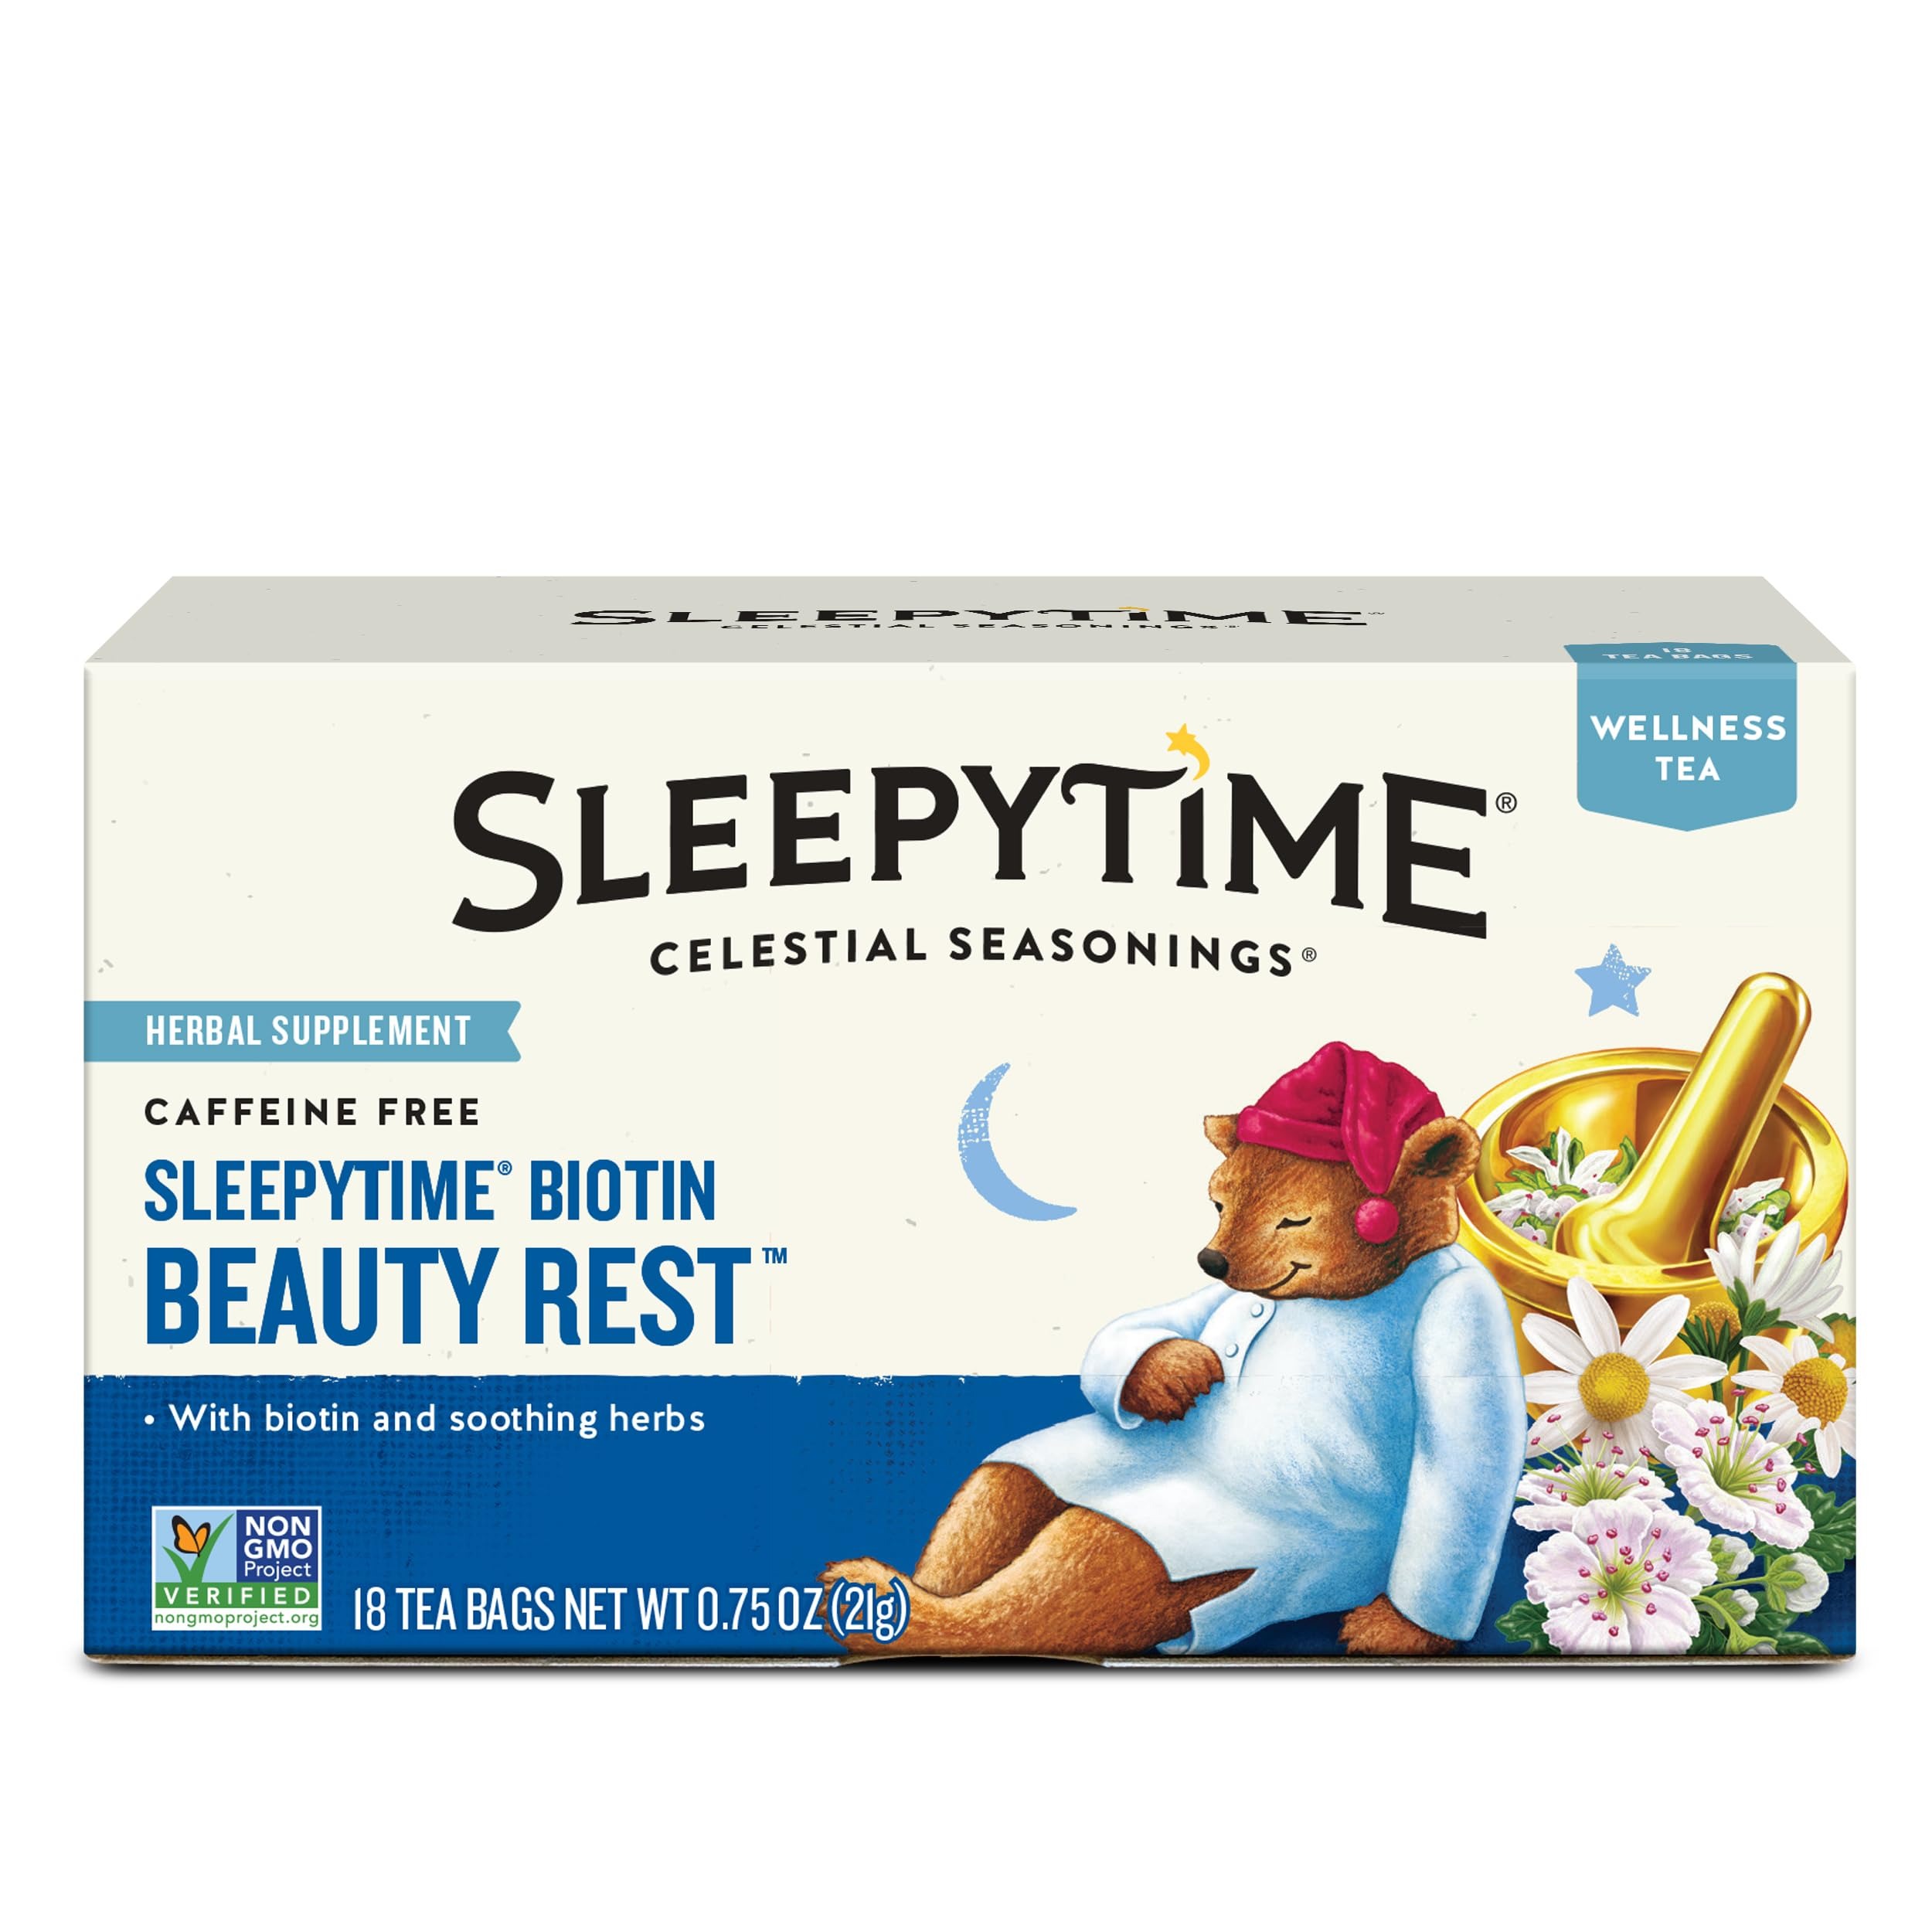
Item Name: Celestial Seasonings Sleepytime Biotin Beauty Rest Tea, 18 Tea Bags Box
Bullet Point 1: Made with Biotin and soothing herbs
Bullet Point 2: Features biotin (vitamin B7) to help complement your self-care routine
Bullet Point 3: Non-GMO Project Verified
Bullet Point 4: Caffiene Free Herbal Tea
Value: 18.0
Unit: Count

Price: 5.135